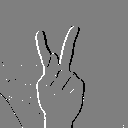
ASL letter: k